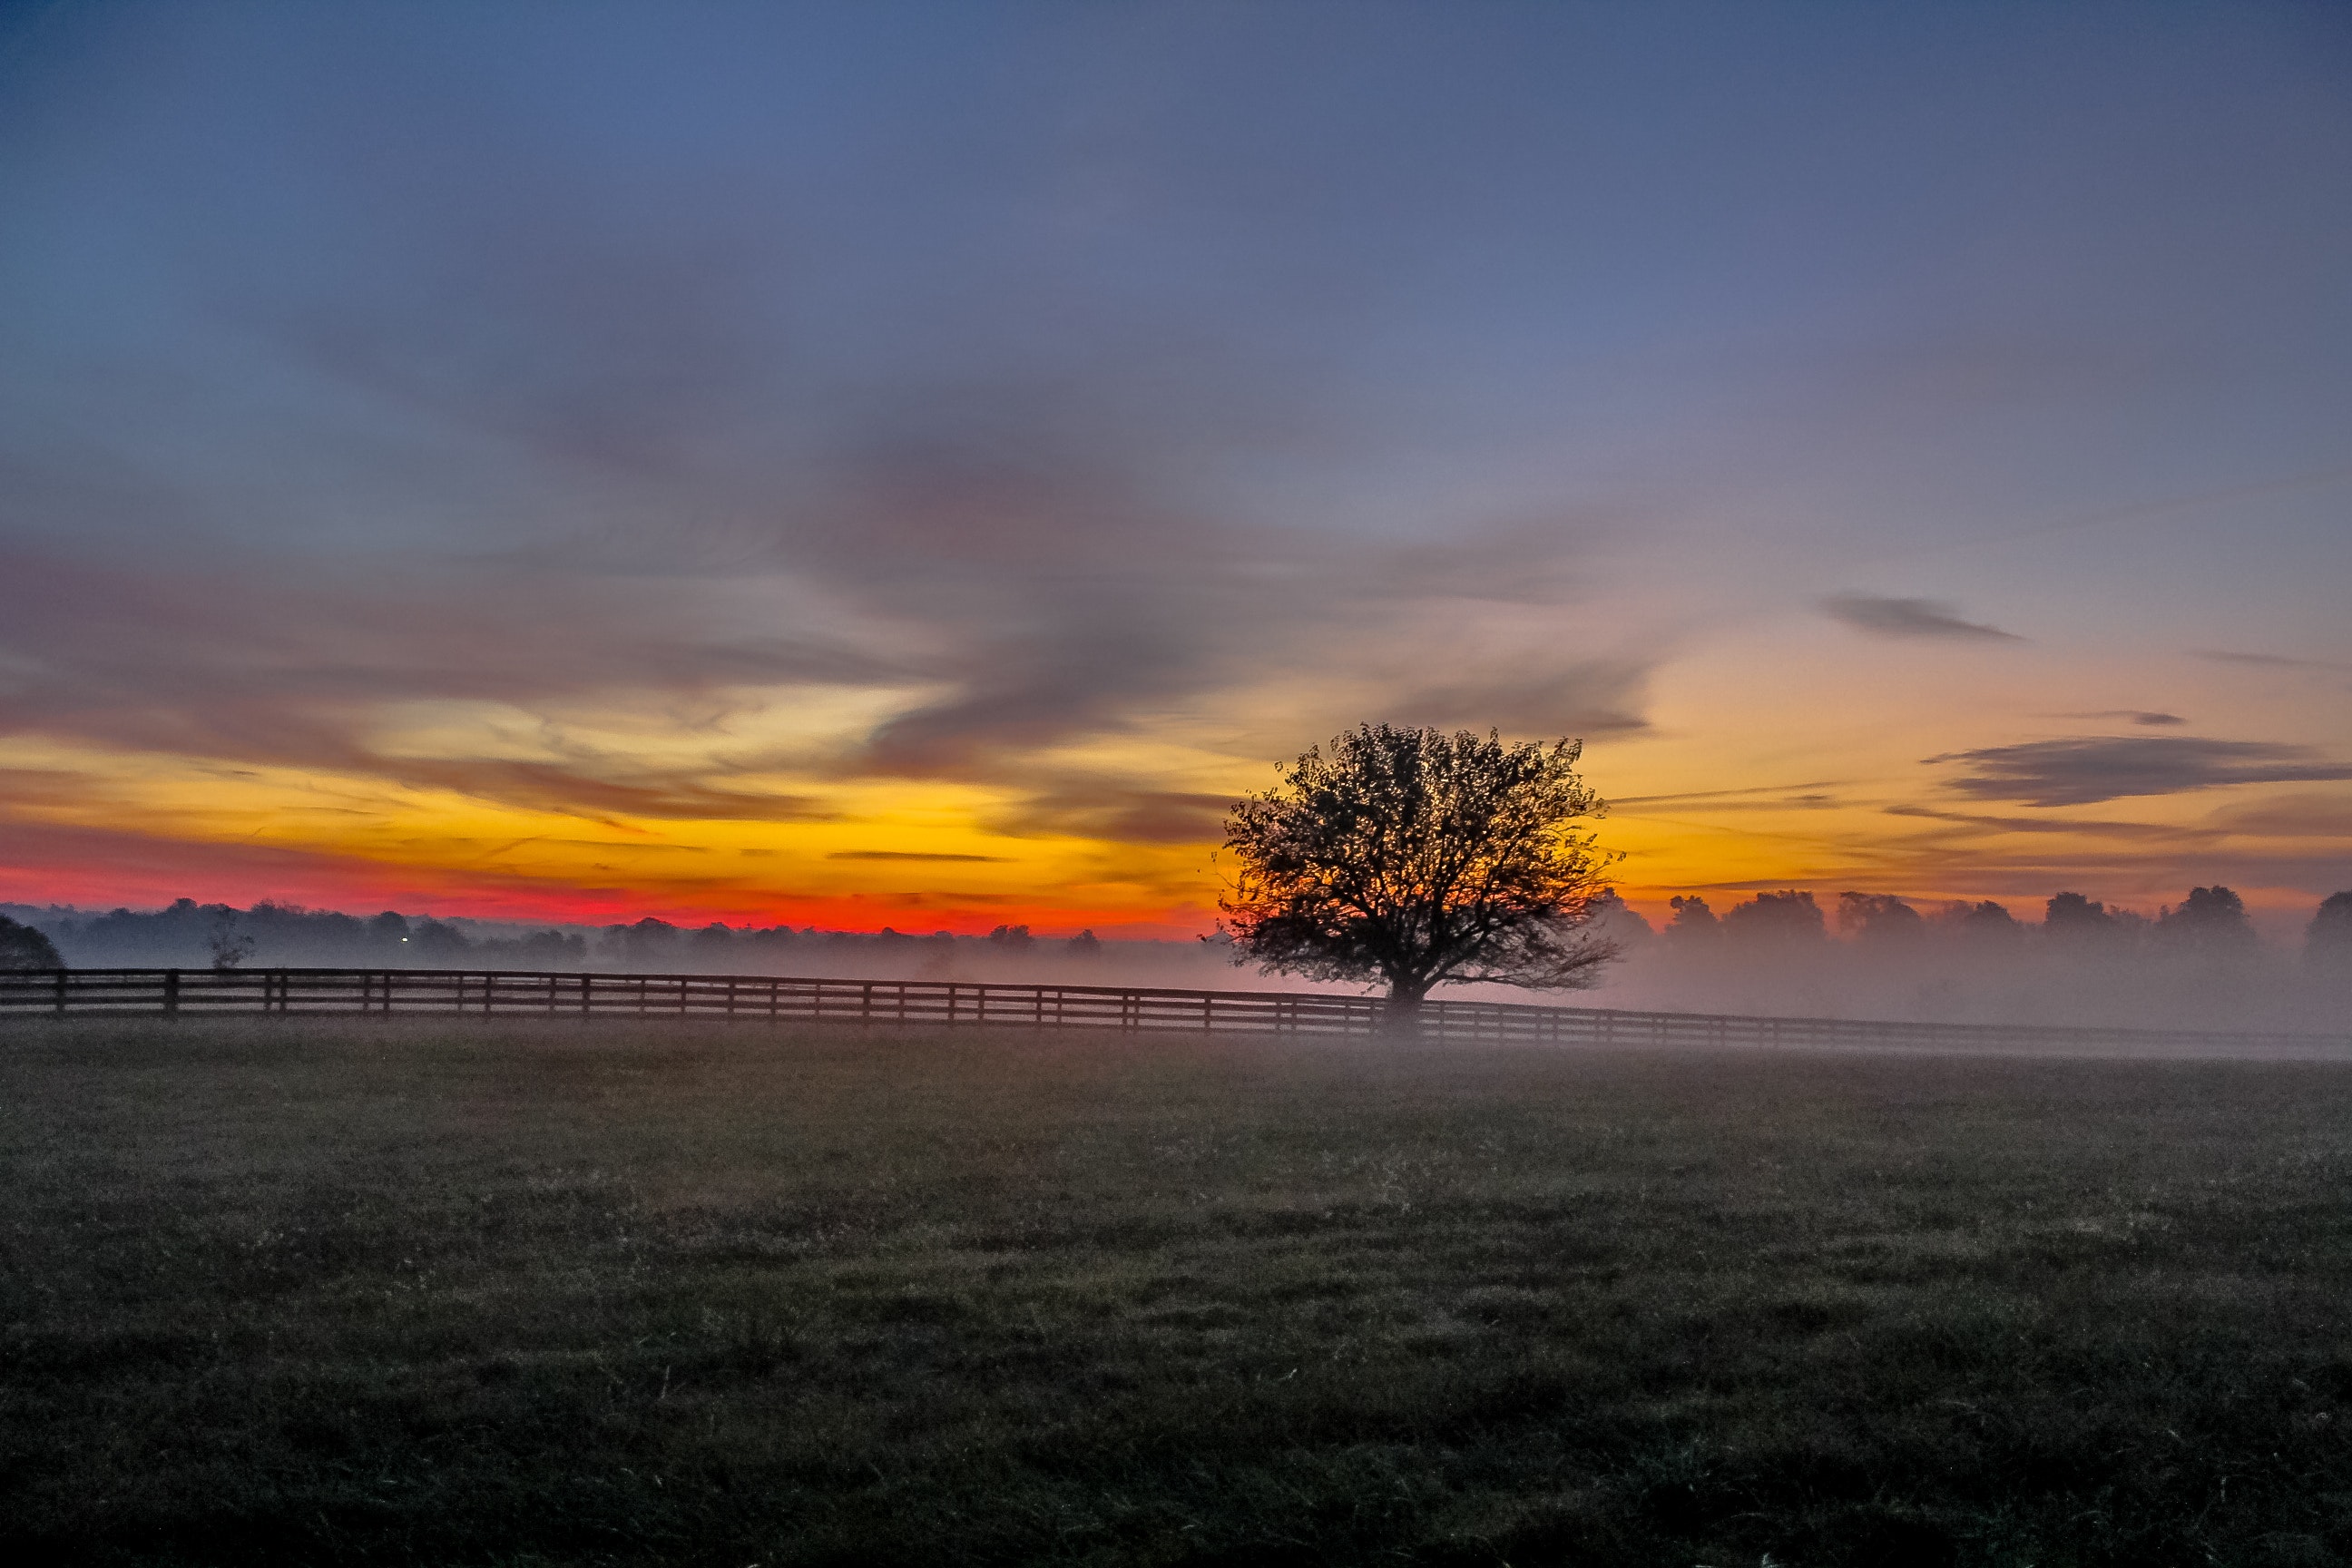
sky, horizon, nature, sunrise, cloud, natural landscape, atmospheric phenomenon, sunset, morning, tree, red sky at morning, evening, atmosphere, afterglow, dusk, dawn, water, landscape, plain, sunlight, calm, rural area, sea, plant, ocean, photography, hill, sun, grassland